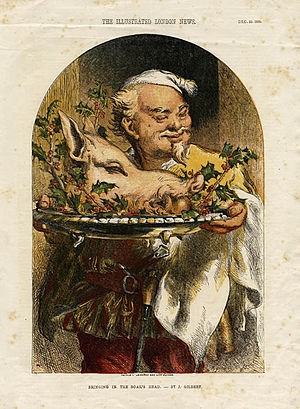
Boar's Head Carol
Mand bringer svinehovedet ind.
"""Boar's Head Carol"" er en julesang fra England fra 1400-tallet. Sangen skildrer et vildsvinehoved, der bliver serveret med forskellige krydderier og sennep til en julefest. Sangen har makaronisk tekst med vers på engelsk og omkvæd på latin. Teksten blev oprindelig udgivet som ""A Caroll bryngyng in the bores heede"" i Wynkyn de Wordes julesangsamling Christmasse Carolles i 1521. Den findes også i flere andre versioner."